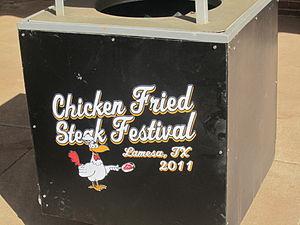
Le chicken fried steak est un plat américain de steak roulé dans la farine et frit. C'est un plat représentatif de la Southern cuisine. Le chicken fried steak est semblable au country fried steak mais n'est pas le même.